High-pressure area

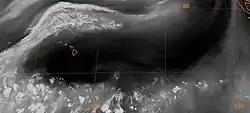
The subtropical ridge shows up as a large area of black (dryness) on this water vapor satellite image from September 2000.

Highs are frequently associated with light winds at the surface and subsidence through the lower portion of the troposphere. In general, subsidence will dry out an air mass by adiabatic, or compressional, heating. Thus, high pressure typically brings clear skies. During the day, since no clouds are present to reflect sunlight, there is more incoming shortwave solar radiation and temperatures rise. At night, the absence of clouds means that outgoing longwave radiation (i.e. heat energy from the surface) is not absorbed, giving cooler diurnal low temperatures in all seasons. When surface winds become light, the subsidence produced directly under a high-pressure system can lead to a buildup of particulates in urban areas under the ridge, leading to widespread haze. If the low level relative humidity rises towards 100 percent overnight, fog can form.